John Jolly

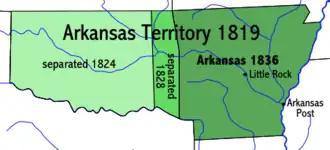
The "Arkansaw Territory's" evolution into Arkansas and Indian Territory. Lovely's Purchase was in the light green area of the map.

Jolly had a large plantation, with a network of fields and peach orchards, worked by up to twelve slaves. He had more than 500 head of cattle. He was a generous host to whoever visited his large, fine house. His visitors included naturalist Thomas Nuttall. He stayed in contact with Indian agents. Near his house was the Dwight Mission run by missionary Cephas Washburn and was supported by Jolly. Jolly was popular with the planter class, who were often of Cherokee and European descent and whose lives were similar to Southern planters, as well as the full-blooded Cherokee, who did not trust whites and wanted to maintain their culture and heritage.